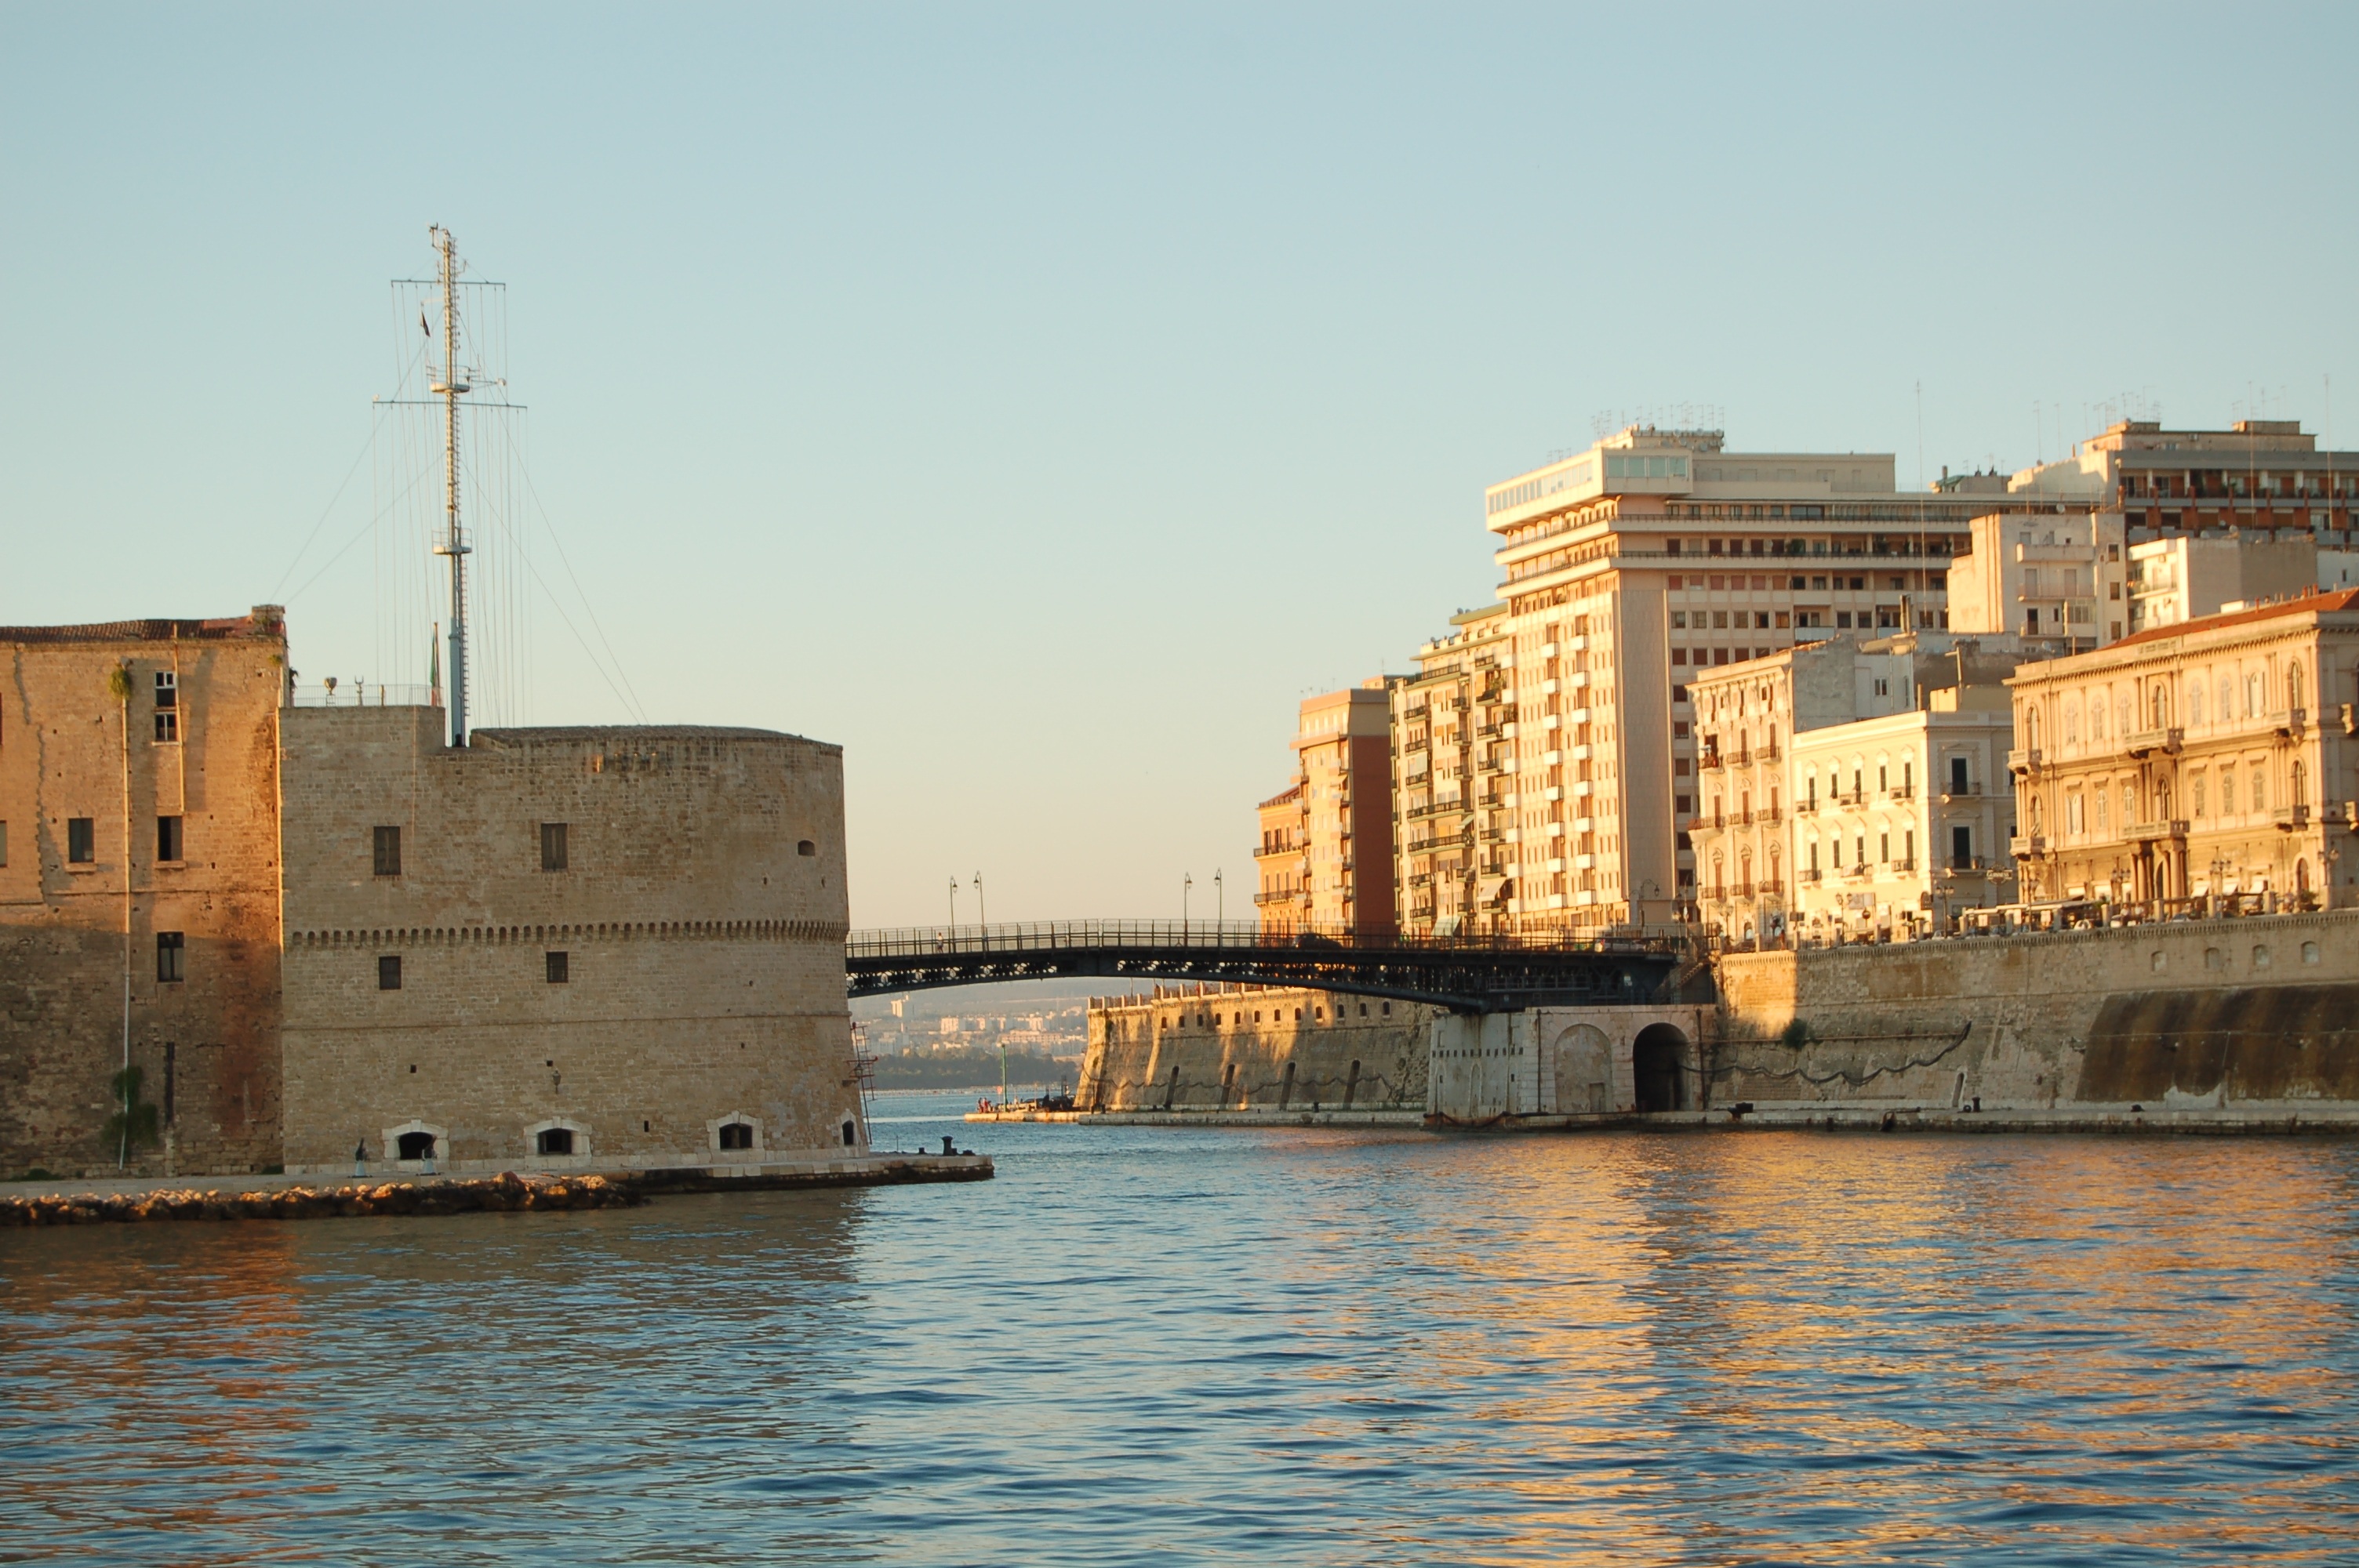
sea, coast, town, palace, river, cityscape, reflection, vehicle, port, waterway, taranto, pontegirevole